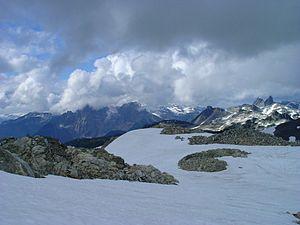
Le champ volcanique du mont Cayley se trouve sur la côte de la Colombie-Britannique dans l'ouest du Canada qui s'étend sur 31 kilomètres du champ de glace de Pemberton au fleuve Squamish. Ce champ volcanique constitue le segment central de la ceinture volcanique de Garibaldi, la partie canadienne de l'arc volcanique des Cascades. Il tire son nom du mont Cayley, le volcan le plus grand et le plus persistant, situé à l'extrémité sud du champ de glace Powder Mountain.